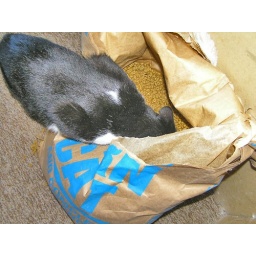
Charles in bag of cat food photo after adjustments of highlights and shadows